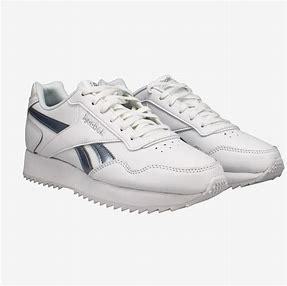
Brand: Reebok
Model: Royal Glide Ripple